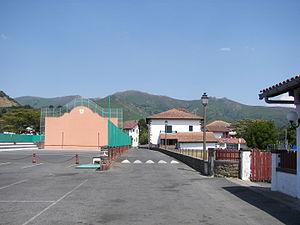
Fronton de fr:Bidarray (Pyrénées-Atlantiques).